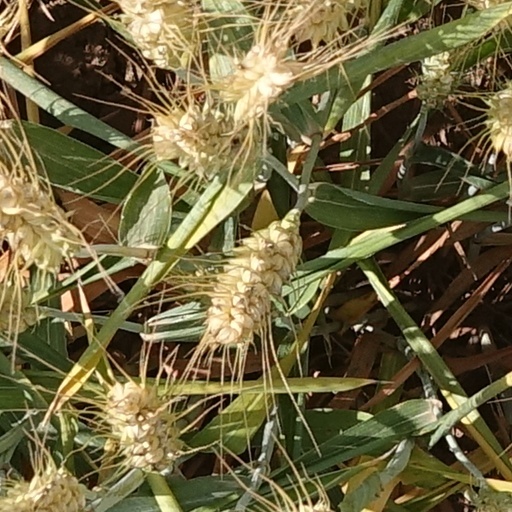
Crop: wheat